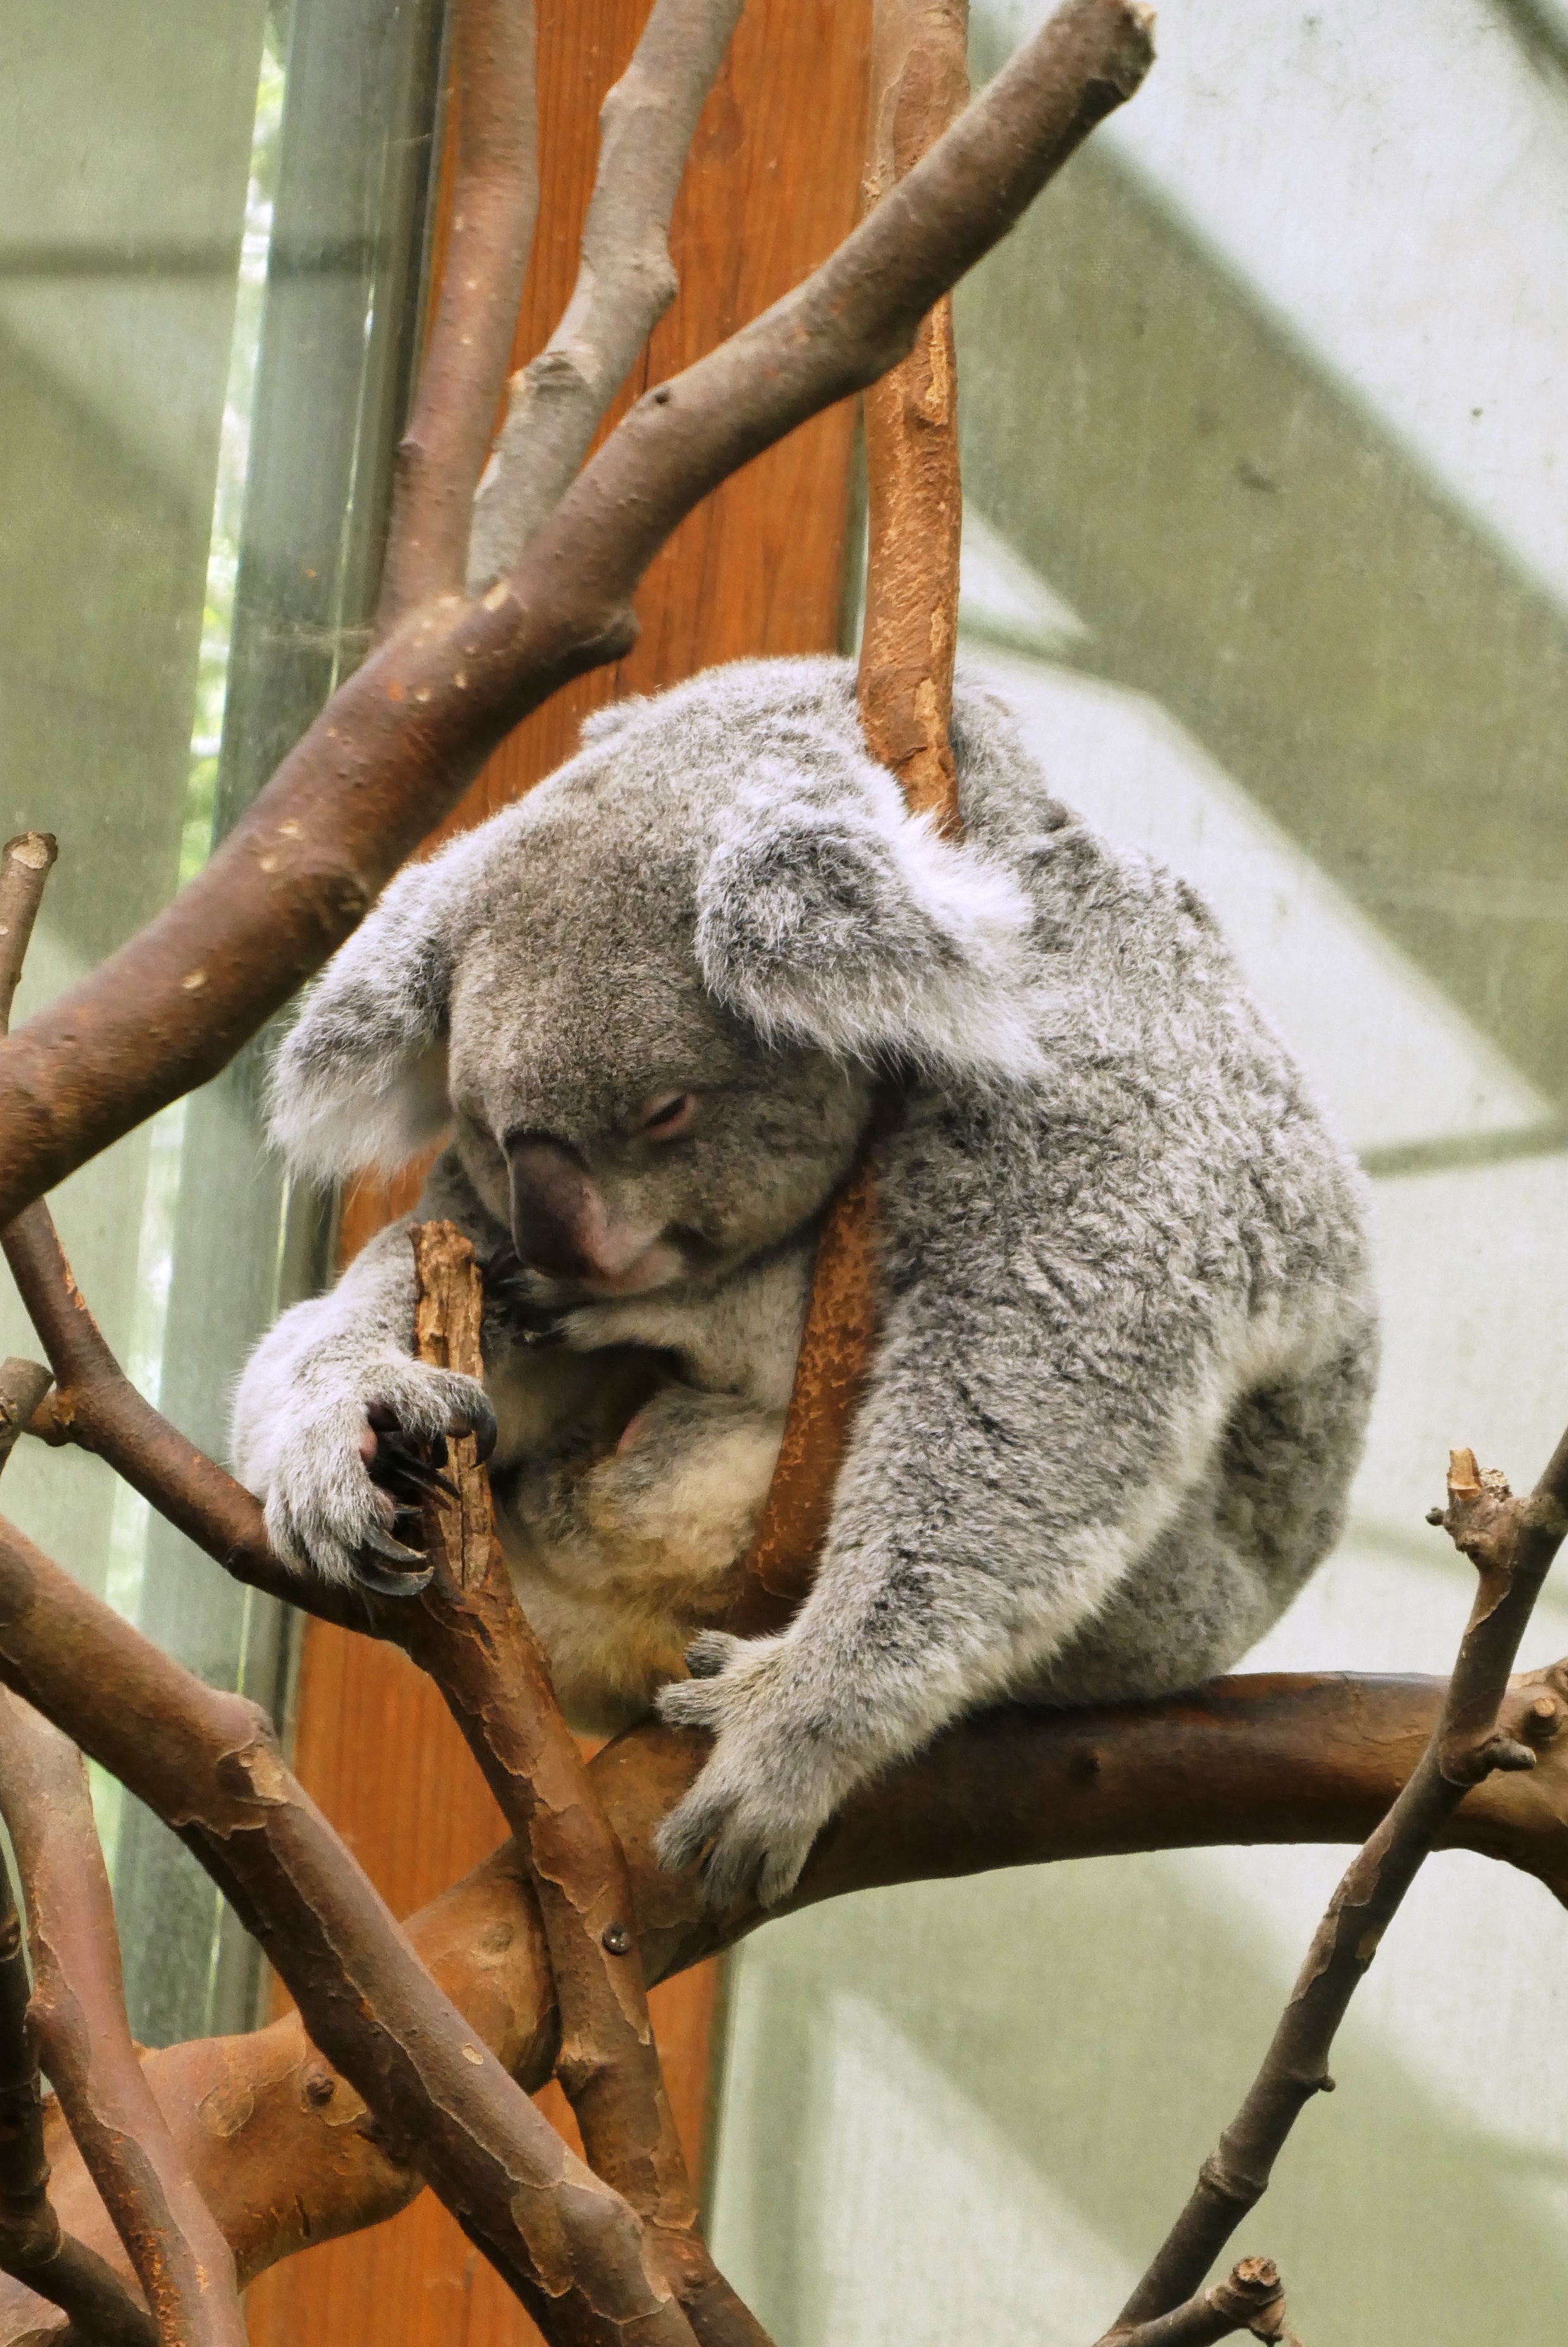
nature, koala, mammal, fauna, marsupial, snout, fur